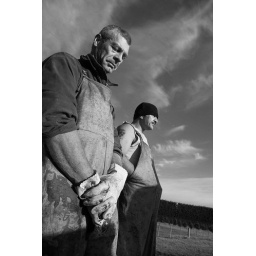
workers waiting to be deployd to a field at a tree nursery near christchurch